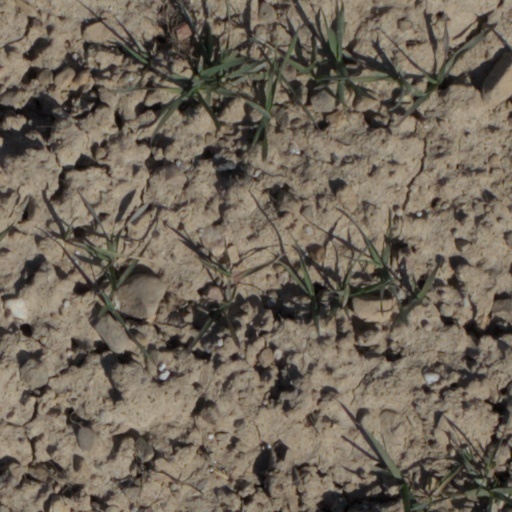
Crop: wheat